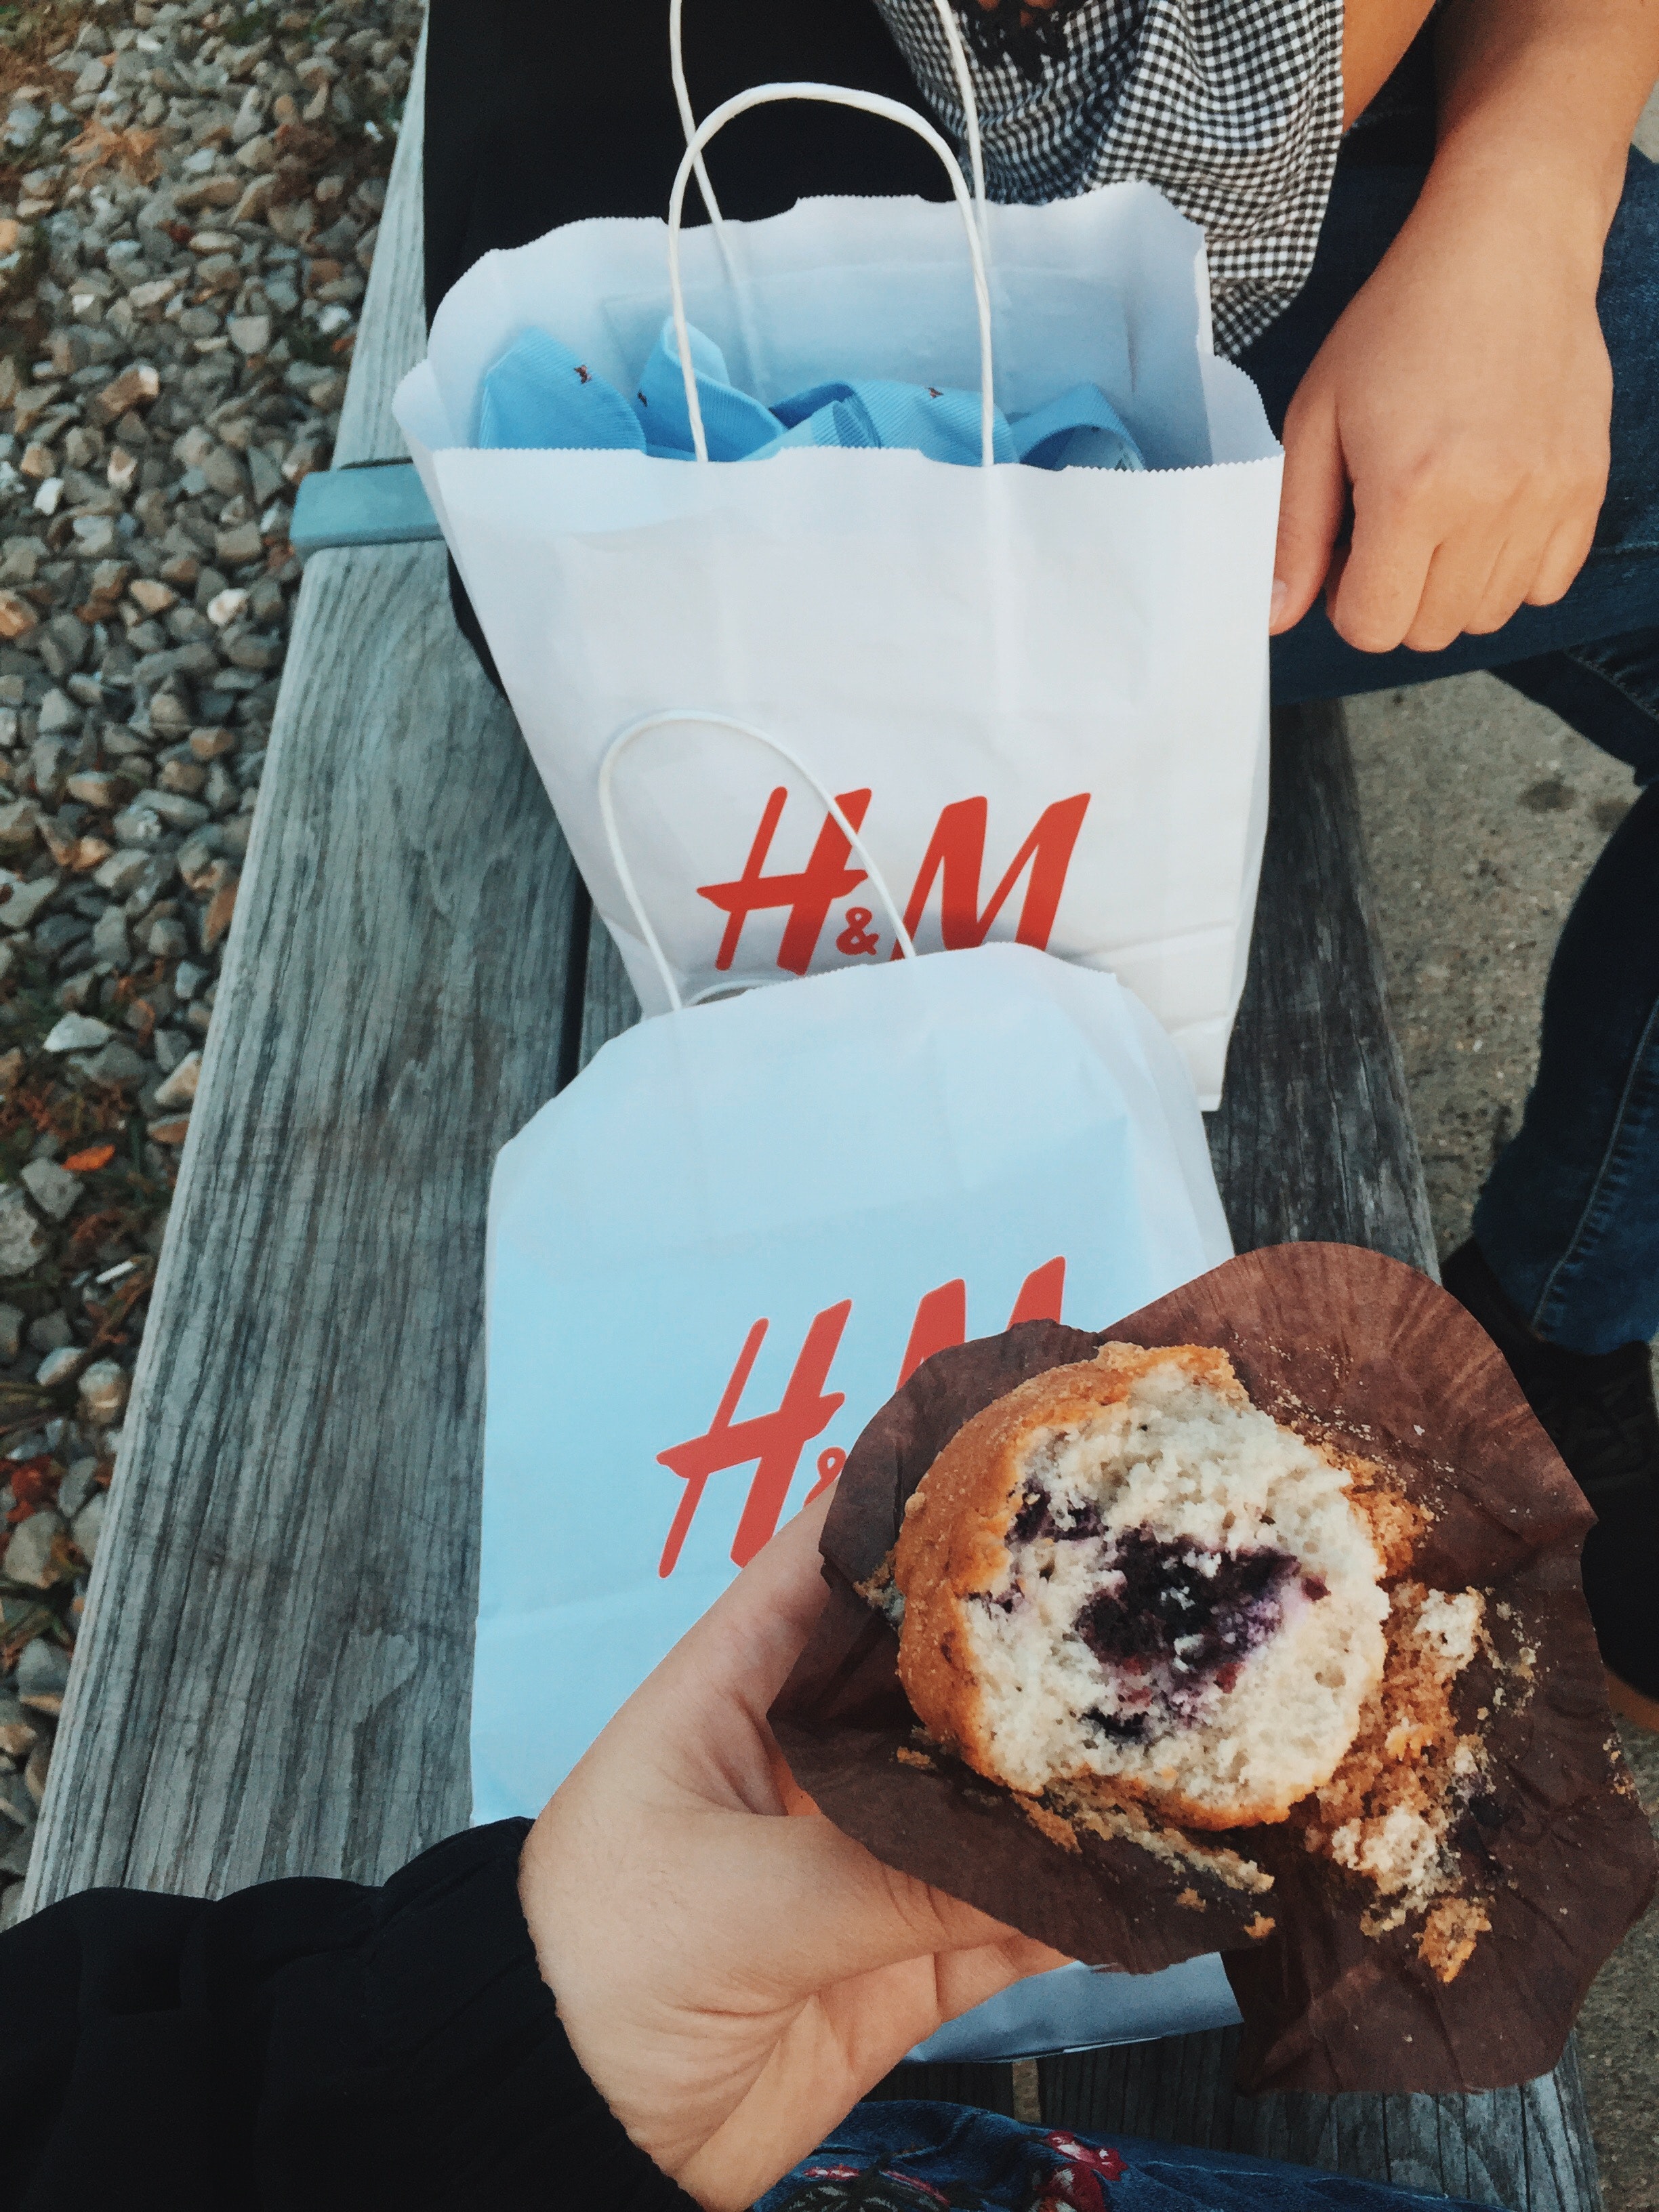
food, dessert, ice cream, sweetness, dairy product